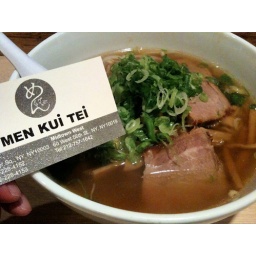
Here's their house ramen for a decent $8. Mushrooms, bean sprouts, and tasty soup base beneath